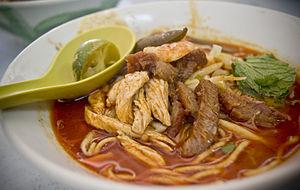
La cuisine malaisienne est issue de la fusion d'influences locales, indiennes, javanaises et chinoises pour l'essentiel, mais auxquelles s'ajoutent des influences de groupes ethniques locaux de Sabah et Sarawak, des Orang Asli comme des Peranakan. Sans oublier l'influence des expatriés et l'apport des migrations antérieures et de l'apport colonial, qui amènent à la cuisine malaise des touches britanniques, portugaises, hollandaises ou thaïes.